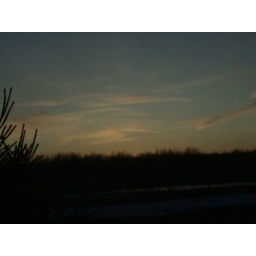
Some clouds in the sky west of my house